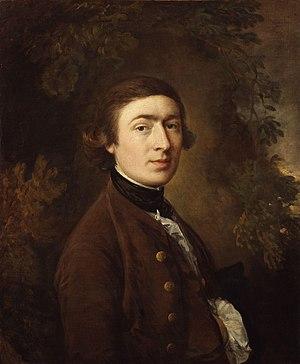
Thomas Gainsborough est un artiste peintre, graveur et dessinateur britannique, et l'un des plus célèbres portraitistes et paysagistes de la Grande-Bretagne du XVIIIᵉ siècle.
Cette page fournit une liste chronologique de tableaux du peintre anglais Thomas Gainsborough